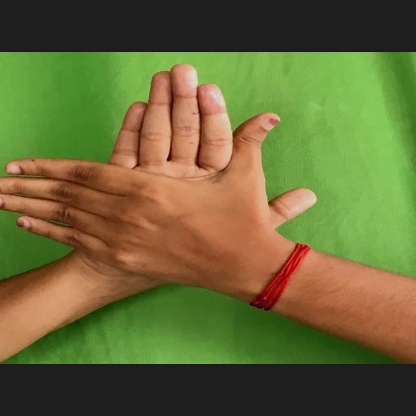
Mudra: Chakra